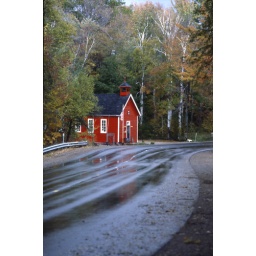
Little red school house on two lane black top in fall